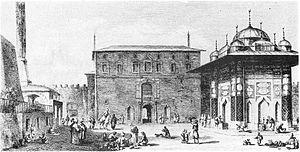
La fontaine du sultan Ahmed III est une fontaine de style rococo turc, située sur la grande place devant la Porte Impériale du Palais de Topkapı à Istanbul. Elle a été construite sous le règne d'Ahmed III en 1728, dans le style de la période des tulipes. Elle a servi de lieu de rencontre et de réunion durant la période Ottomane d'Istanbul.